Spanish nationality law

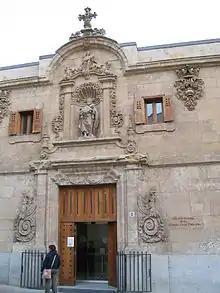
Headquarters of the General Archive of the Civil War, which will be merged into the Archive of Historical Memory or "Centro Documental de la Memoria Histórica" .

In 2007, the Congress of Deputies, under the government of prime minister José Luis Rodríguez Zapatero, approved the Law of Historical Memory with the aim of recognising the rights of those who suffered persecution or violence during the Spanish Civil War (1936-1939), and the dictatorial regime that followed (1939-1975). In recognition of the "injustice produced by the exile" of thousands of Spaniards, the law allowed their descendants to obtain Spanish nationality by origin, specifically for: